William Gull

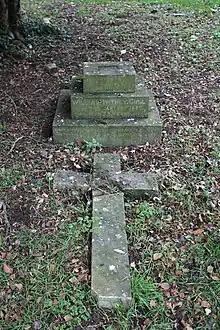
Sir William Withey Gull's tombstone in the churchyard at Thorpe-le-Soken, Essex, England

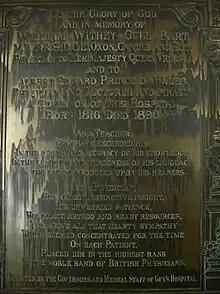
Bronze memorial plaque at Guy's Hospital Chapel, London

In 1887, Sir William Gull suffered the first of several strokes at his Scottish home at Urrard House, Killiecrankie. The attack of hemiplegia and aphasia was caused by a cerebral haemorrhage, of which the only warning had been unexplained haemoptysis a few days earlier. He recovered after a few weeks and returned to London, but was under no illusions about the danger to his health, remarking "One arrow had missed its mark, but there are more in the quiver".